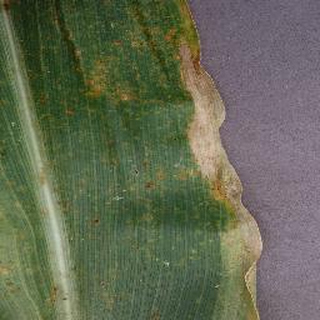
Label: corn_northern_leaf_blight